Love & Hip Hop: Hollywood season 4

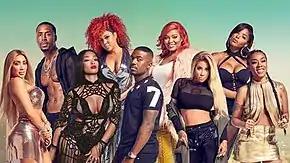
The cast of the fourth season, top row: Safaree, Lyrica, Teairra and Moniece. bottom row: Nikki, Princess, Ray J, Hazel and Keyshia.

Season four of "Love & Hip Hop: Hollywood" began filming in February 2017. On March 17, 2017, singer Keyshia Cole revealed that she had joined the cast for its newest season, along with her estranged ex-husband Daniel "Booby" Gibson.